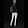
Label: Trouser